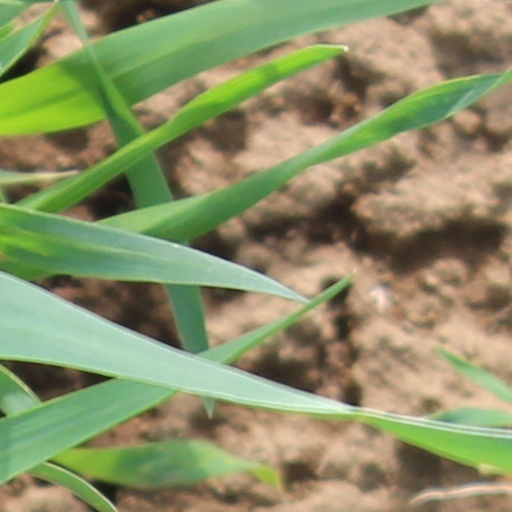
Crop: wheat